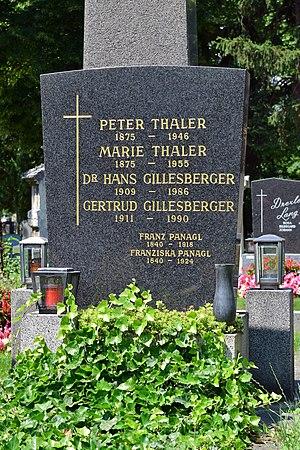
Hans Gillesberger est un chef de chœur autrichien.